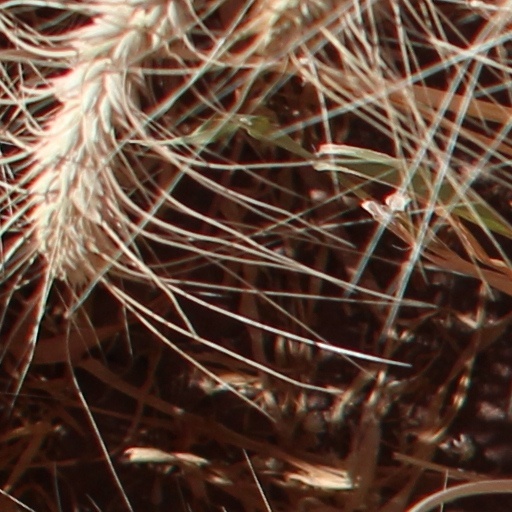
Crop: wheat